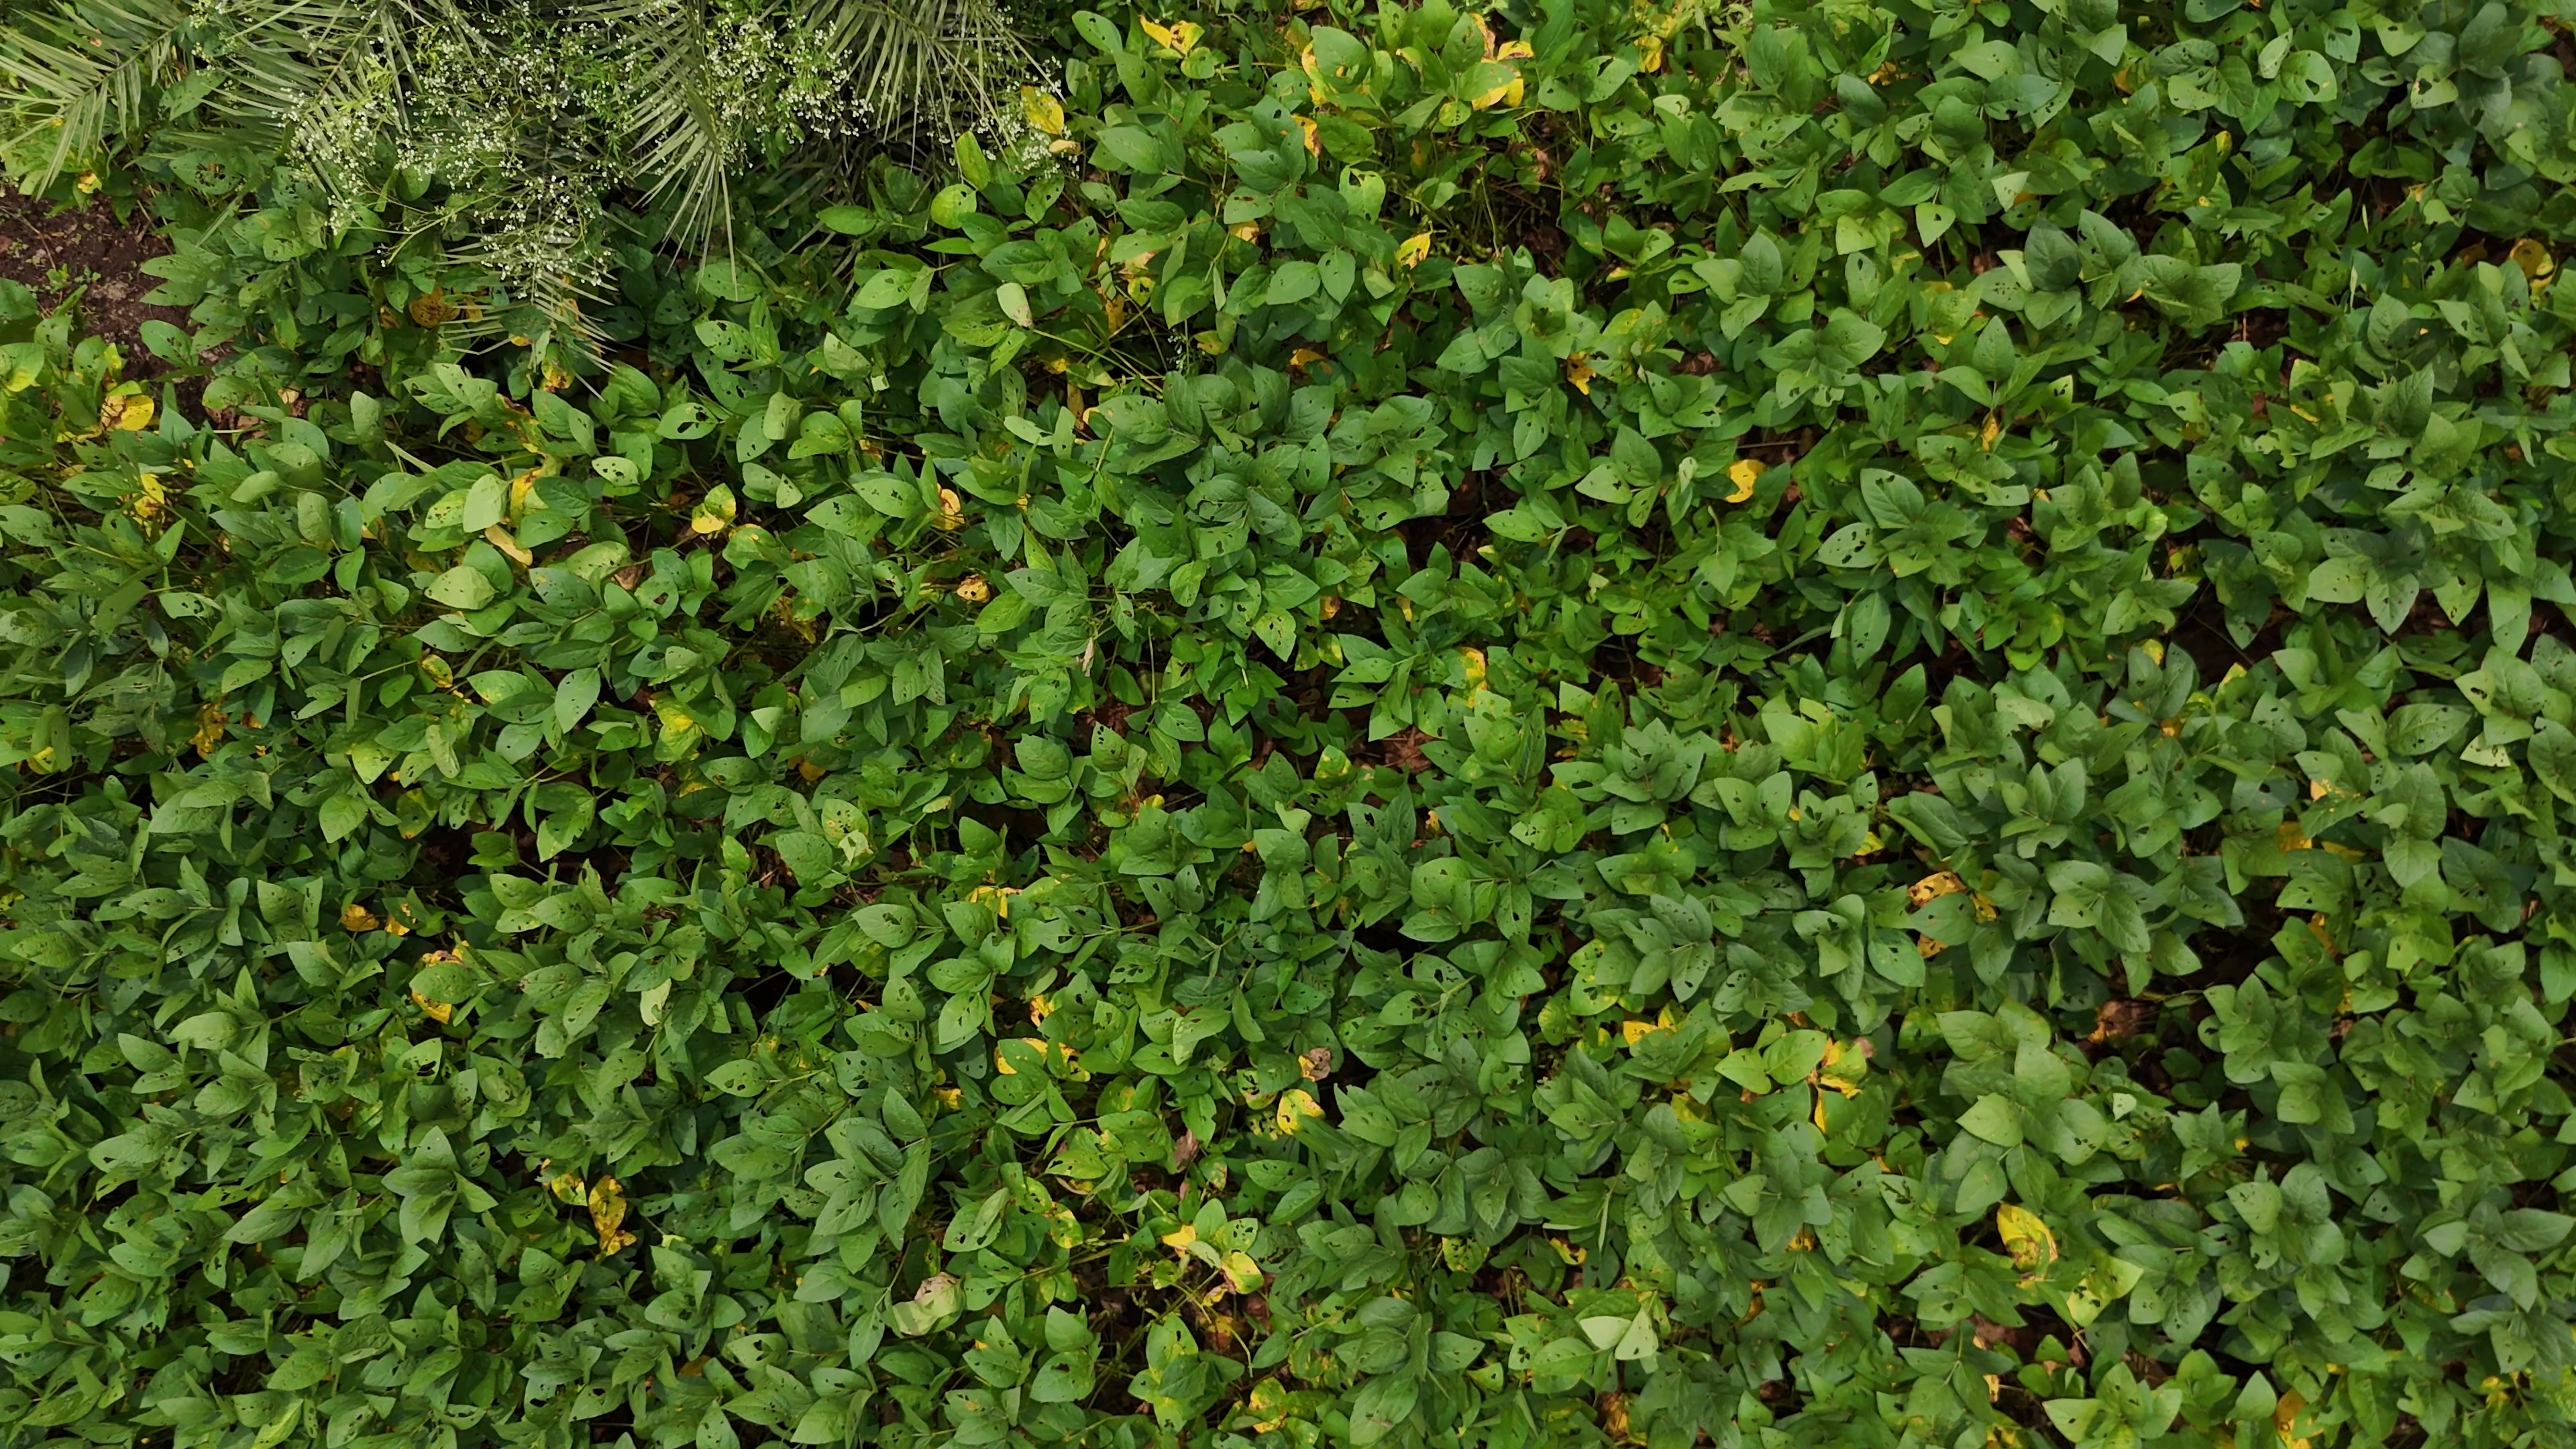
Label: Rust